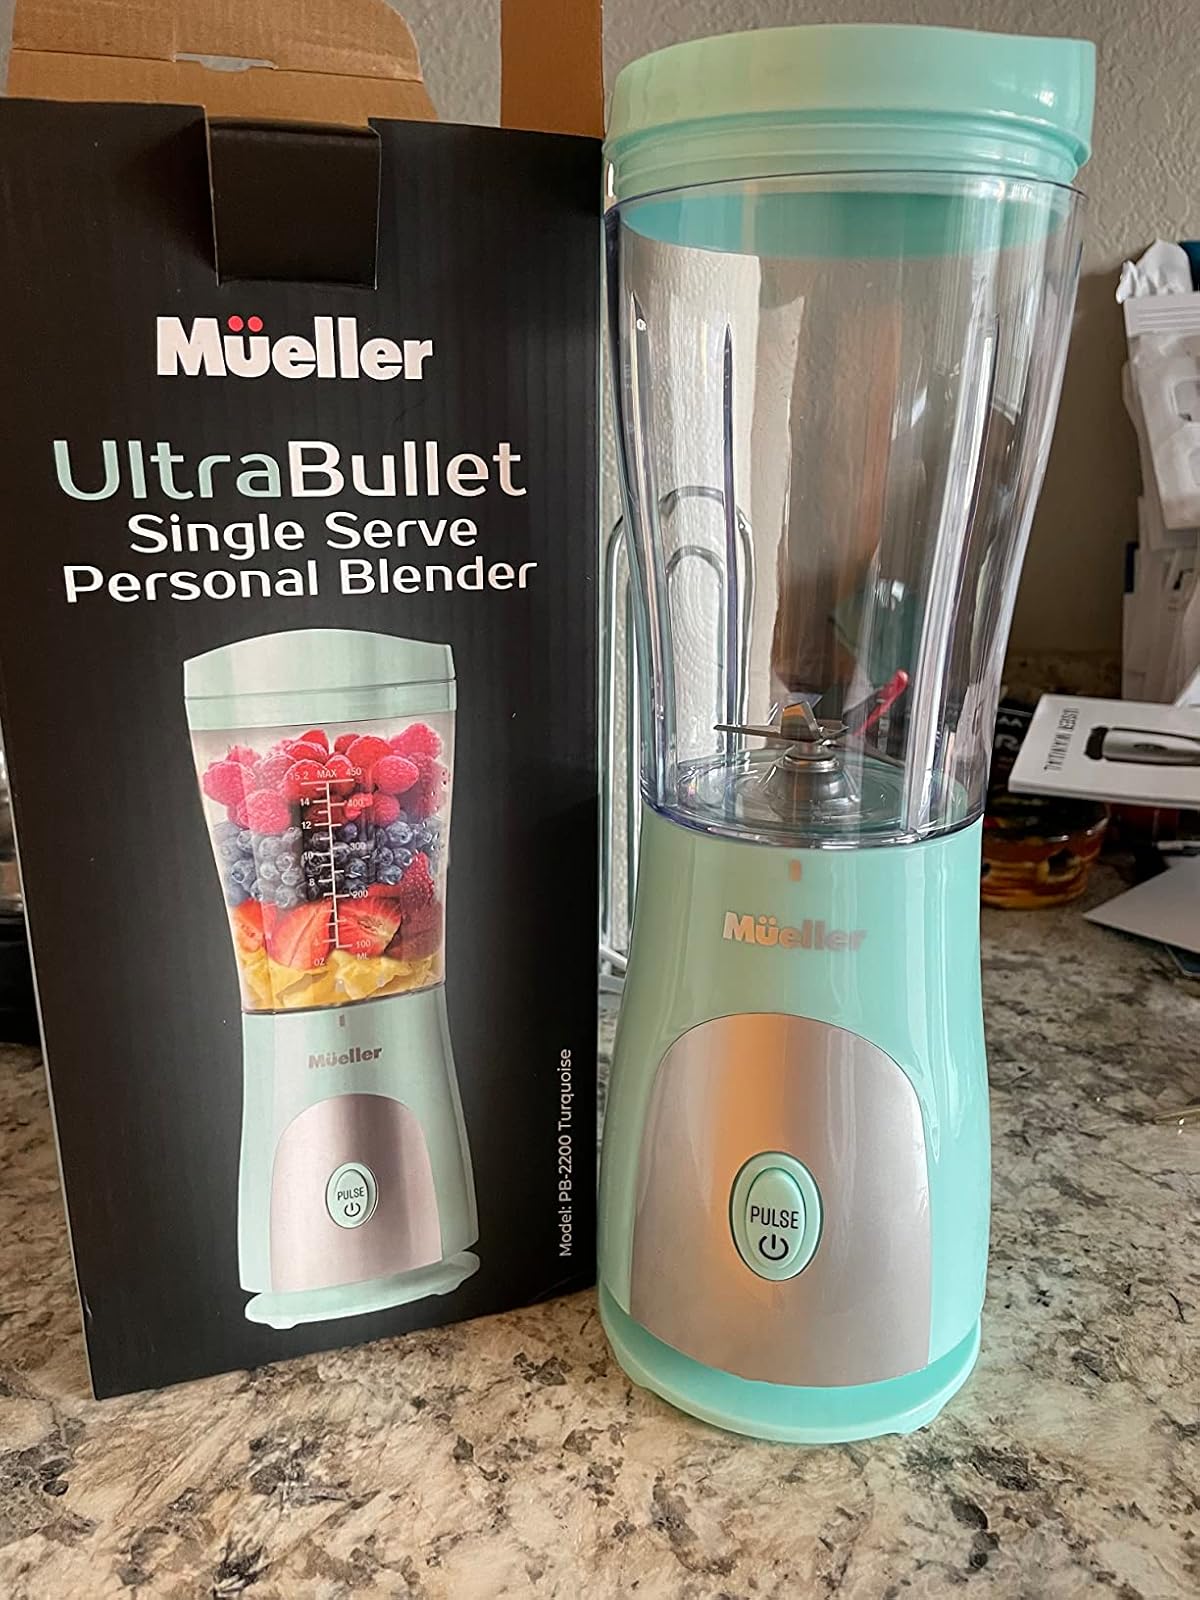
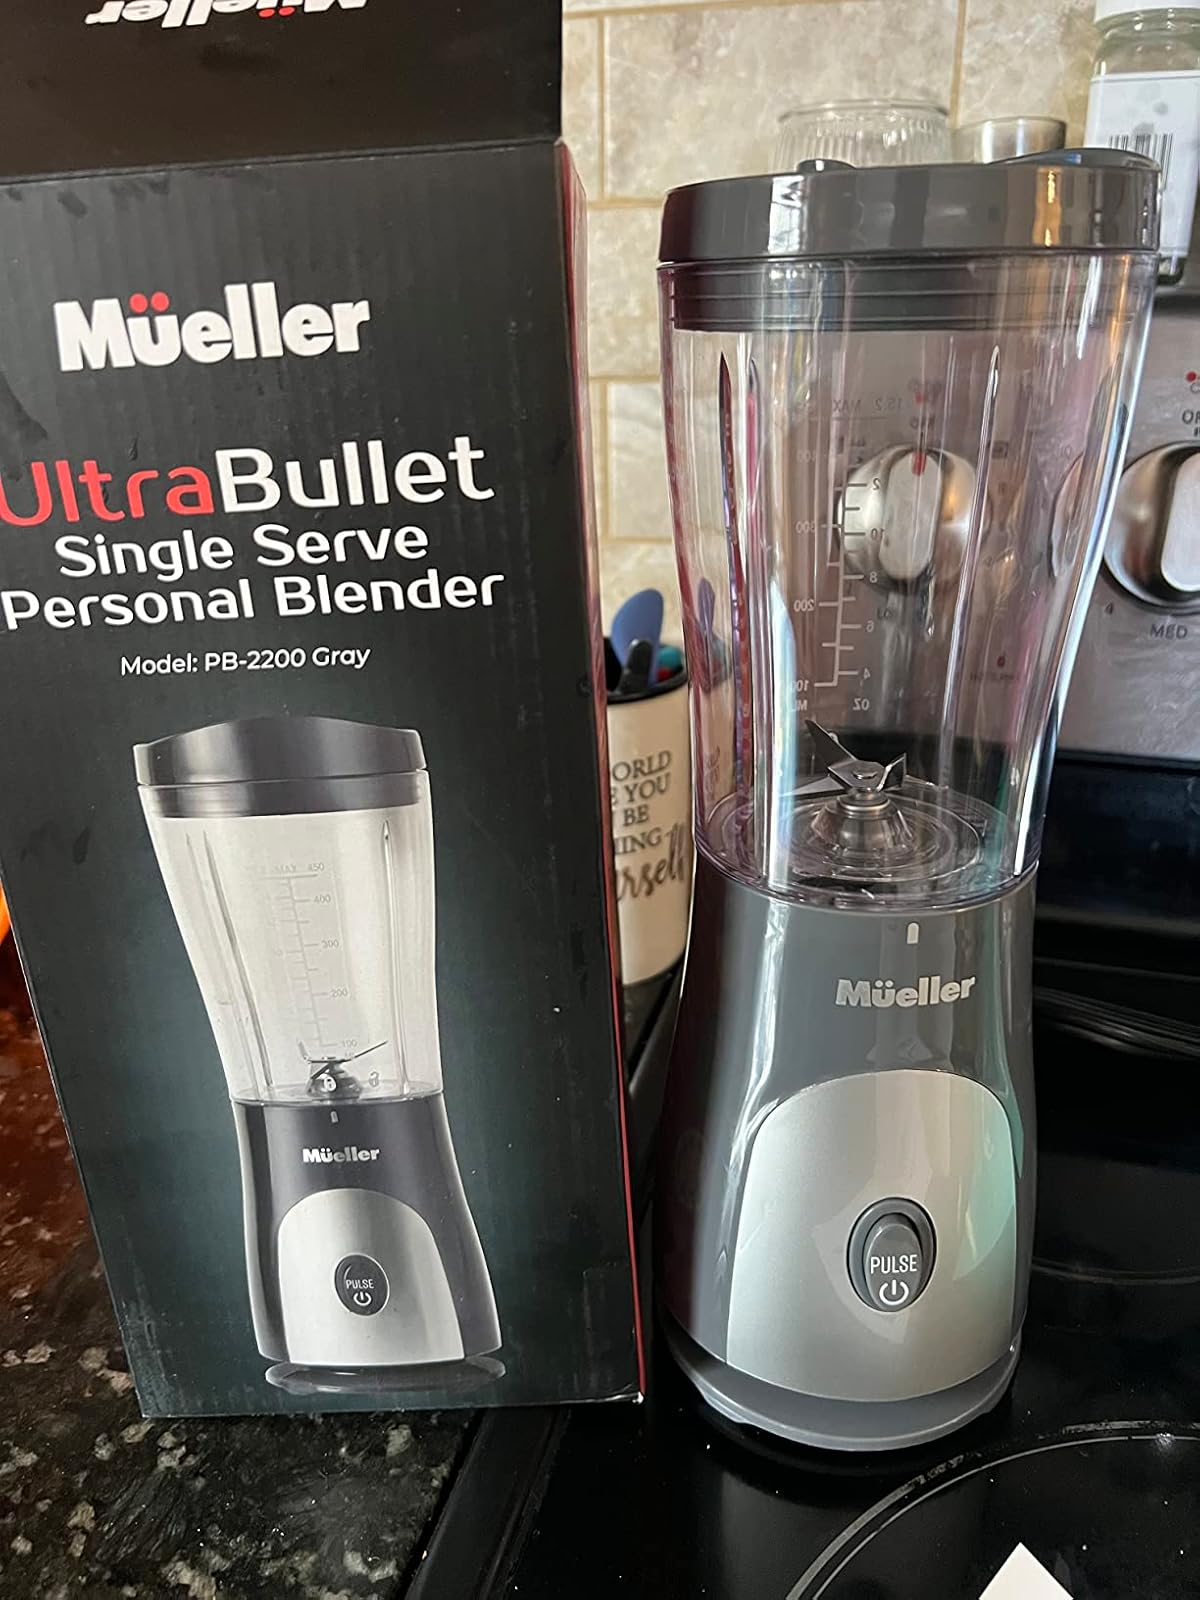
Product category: items_blender
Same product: no